Kevin O'Neill (basketball)

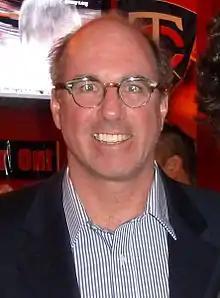
O'Neill in 2011 while head coach of the USC Trojans

Kevin James O'Neill (born January 24, 1957) is an American basketball coach with experience as the head coach of various college and National Basketball Association (NBA) teams. Most recently he was the coach of the USC Trojans basketball team.